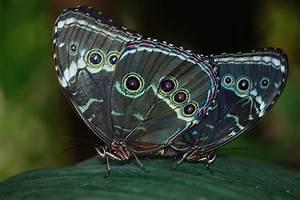
butterfly